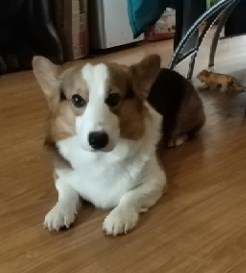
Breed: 2909-n000116-Cardigan